Pleiades

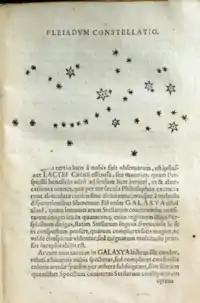
Galileo's drawings of the Pleiades star cluster from "Sidereus Nuncius"

The earliest known depiction of the Pleiades is likely a Northern German Bronze Age artifact known as the Nebra sky disk, dated to approximately 1600 BC. The Babylonian star catalogues name the Pleiades, meaning 'stars' (literally 'star star'), and they head the list of stars along the ecliptic, reflecting the fact that they were close to the point of the vernal equinox around the twenty-third century BC. The Ancient Egyptians may have used the names "Followers" and "Ennead" in the prognosis texts of the Calendar of Lucky and Unlucky Days of papyrus Cairo 86637. Some Greek astronomers considered them to be a distinct constellation, and they are mentioned by Hesiod's "Works and Days", Homer's "Iliad" and "Odyssey", and the "Geoponica". The Pleiades was the most well-known "star" among pre-Islamic Arabs and so often referred to simply as "the Star". Some scholars of Islam suggested that the Pleiades are the "star" mentioned in ('The Star') in the Quran.